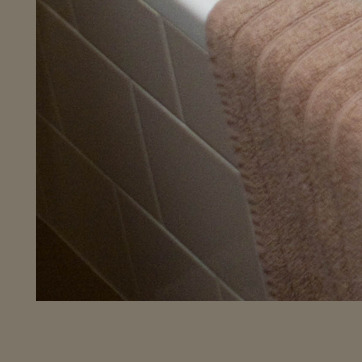
Material: tile